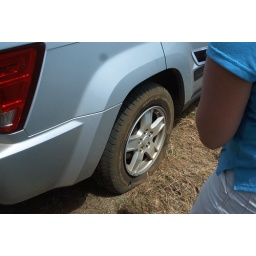
W00T! Flat tire on the way to the green sand beach in Hawaii.